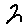
Label: 2